Marguerite Frick-Cramer

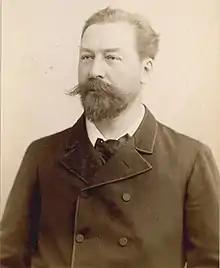
Louis Micheli (image from the audiovisual collections of the ICRC Archives)

Cramer's family on the paternal side likely originated from what is now Germany and acquired the citizenship of the Republic of Geneva in 1668. Her father Louis Cramer was a theatre director, who also became the president of the Calvinist ecclesiastical court of the Protestant Church of Geneva. Her mother, Eugénie Léonie Micheli, hailed from another Patrician family which established itself in Geneva shortly before the Cramer family. Cramer's maternal grandfather Louis Micheli (1836-1888), who was a rich agronomist and a gentleman farmer, became a member of the ICRC in 1869, just six years after its founding, and served as its vice-president from 1876 until his death. After losing control of the major public offices in Geneva, his Patrician class turned to banking and philanthropic activities at the end of the 19th century,